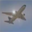
Label: airplane